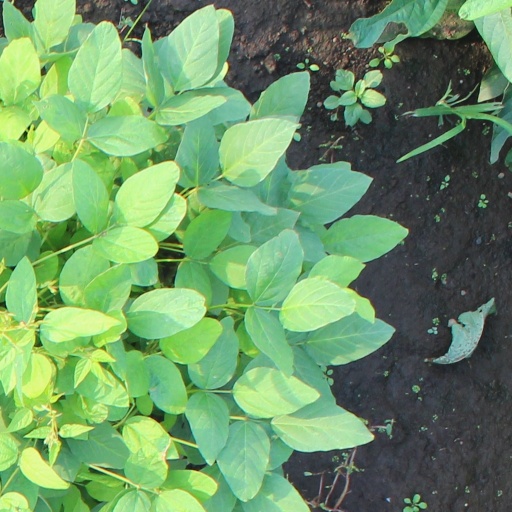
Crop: soybean